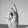
ASL letter: K